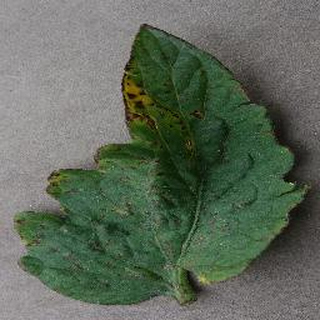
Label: tomato_bacterial_spot